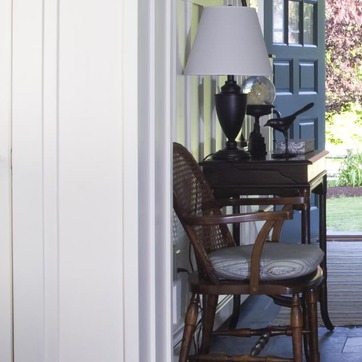
Material: other